Martello tower

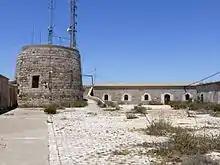
Martello tower at Castle of San Julian, Cartagena de Levante

The British built eight true Martello towers in Jersey, three between 1808 and 1814, and five between 1834 and 1837, one of which, L'Etacq, the German occupation forces destroyed during World War II. The three original towers are: